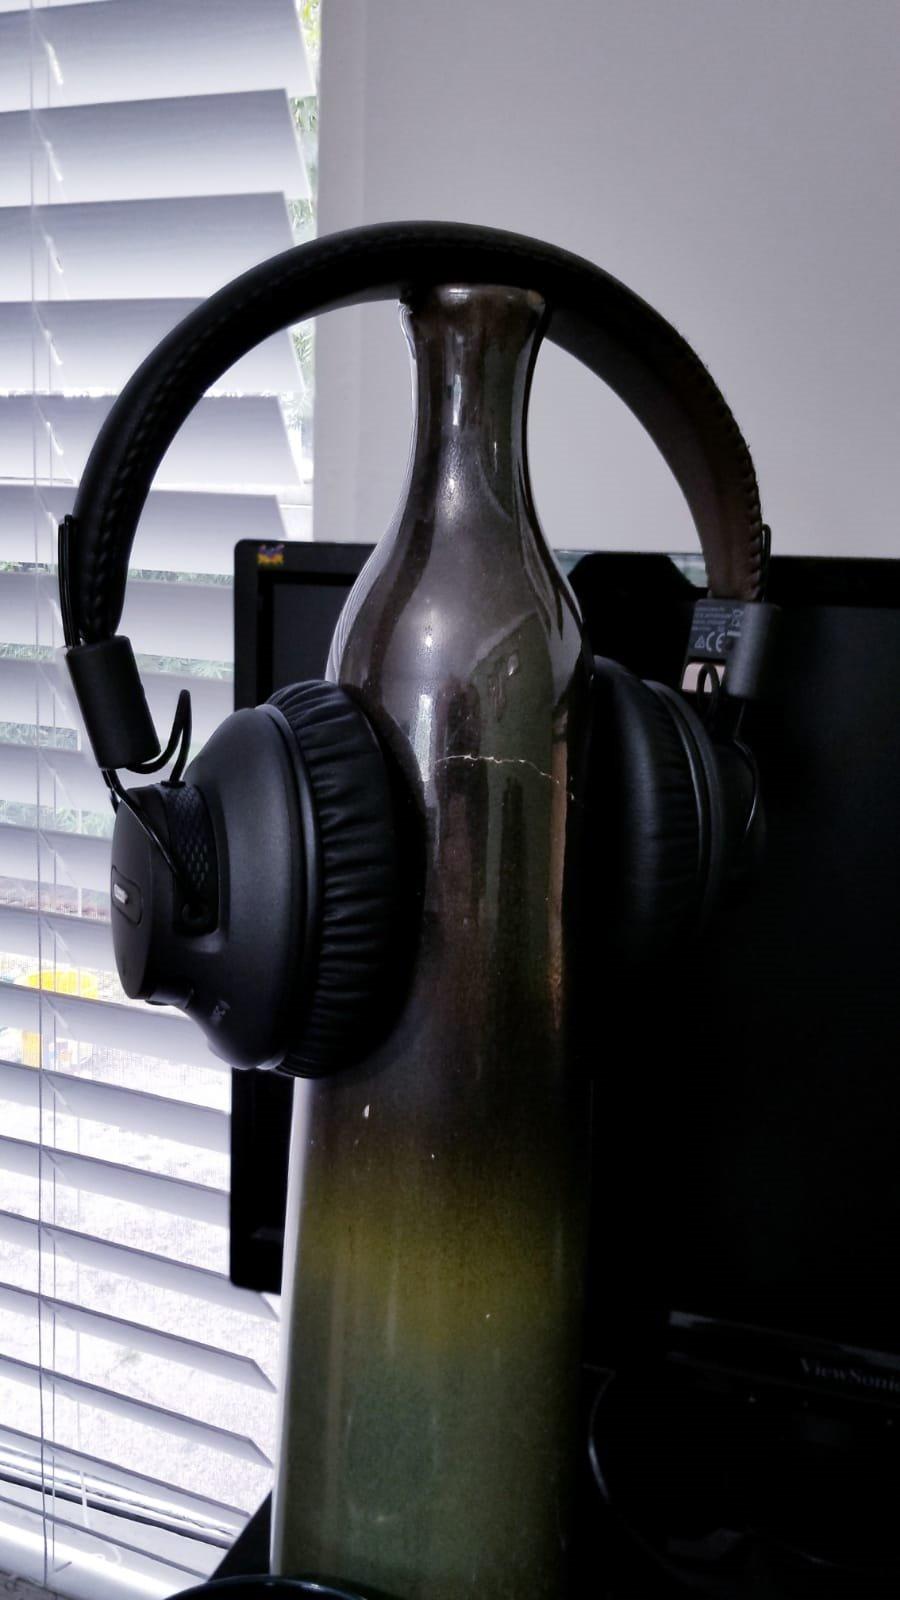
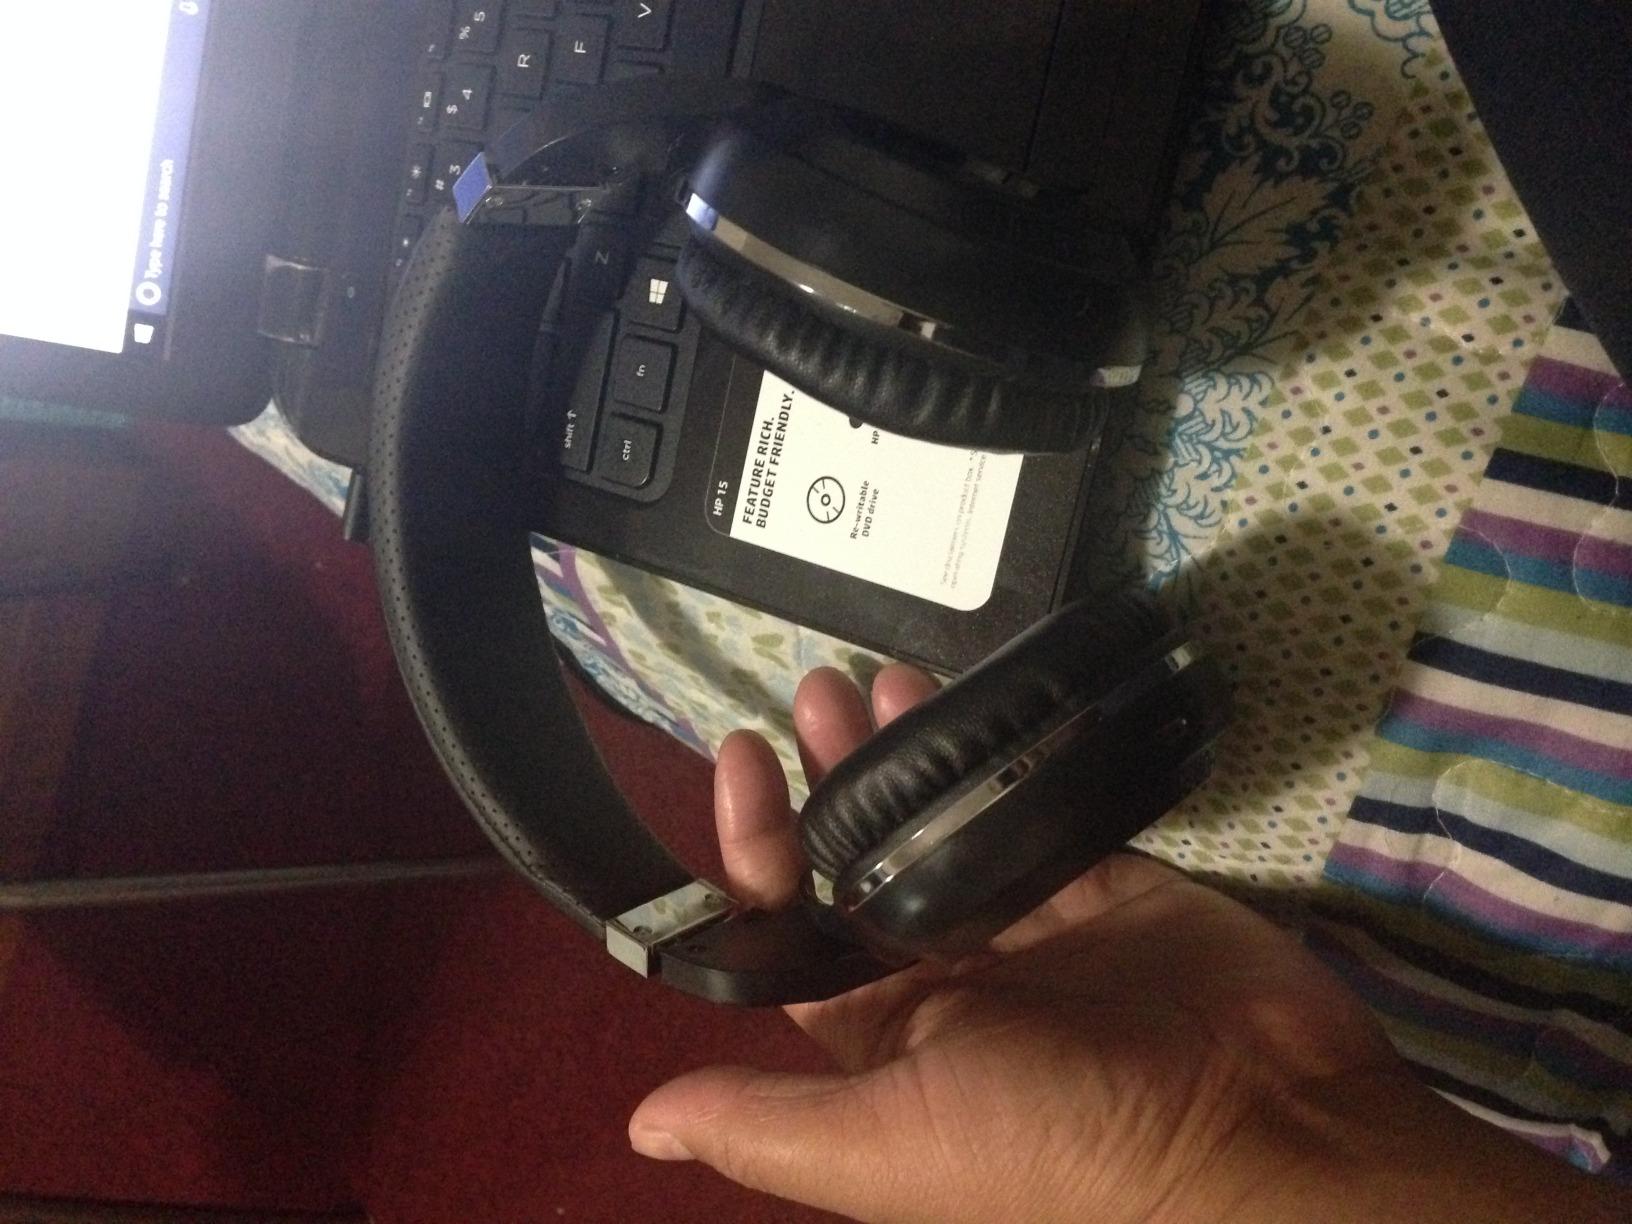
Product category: headphones
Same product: no